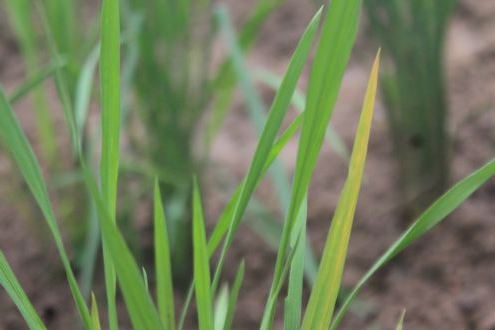
Disease: Tungro